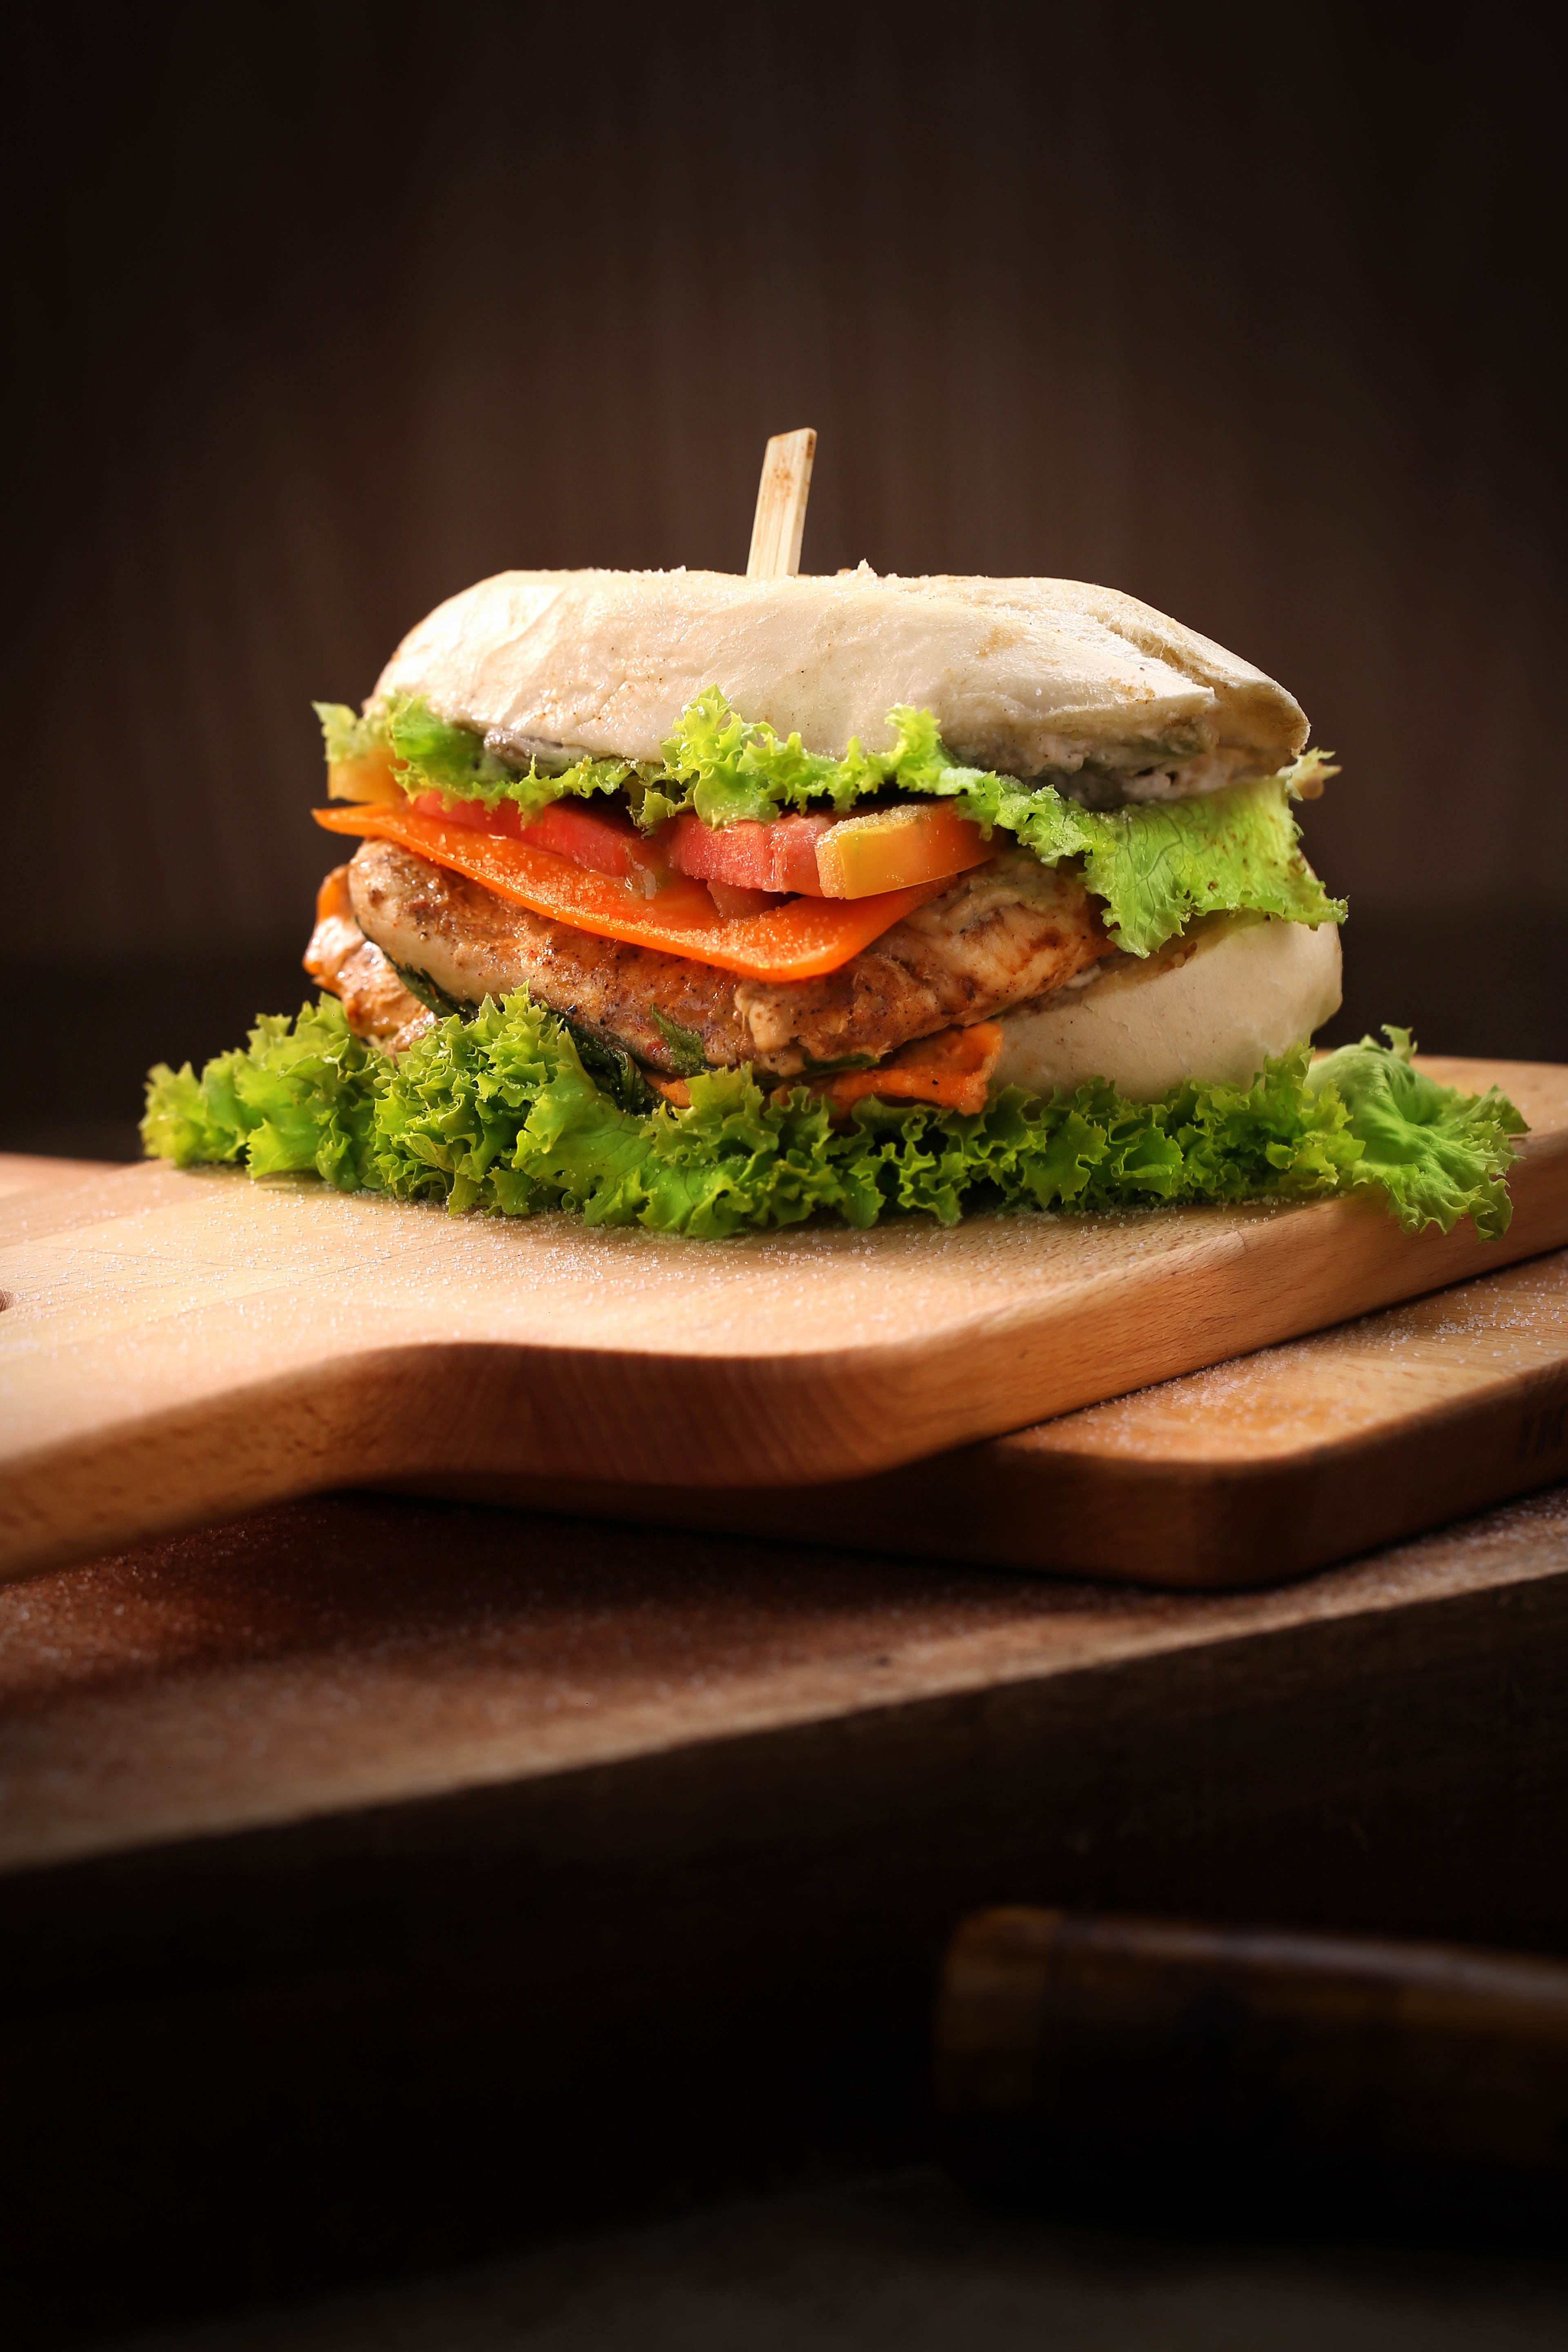
food, dish, cuisine, ingredient, sandwich, hamburger, lettuce, finger food, blt, fast food, breakfast sandwich, produce, Burger king premium burgers, baked goods, vegan nutrition, big mac, american food, whopper, chivito, ham and cheese sandwich, recipe, salmon burger, veggie burger, meat